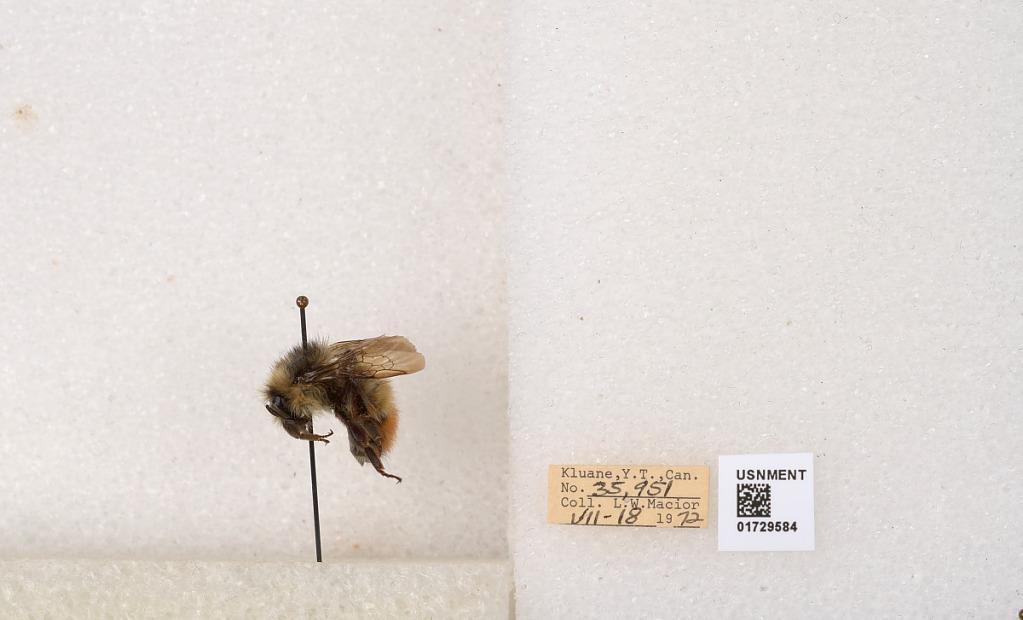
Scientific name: Bombus flavifrons Cresson
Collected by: L. Macior
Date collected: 1972-7-18
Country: Canada
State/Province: Yukon Territory
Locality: Kluane National Park and Reserve
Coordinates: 60.7493, -139.504